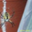
Label: spider